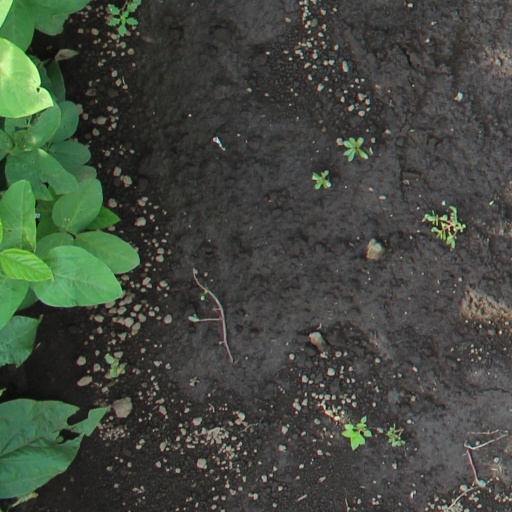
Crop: soybean